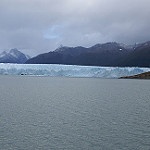
Label: glacier